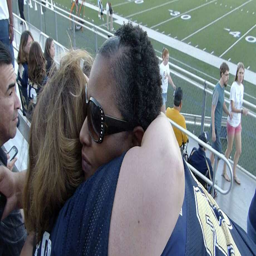
person , the mother of fictional character , is embraced as she arrives for the game between people .